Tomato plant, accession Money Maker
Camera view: horizontal (90 deg, fisheye); turntable rotation: 240 degrees
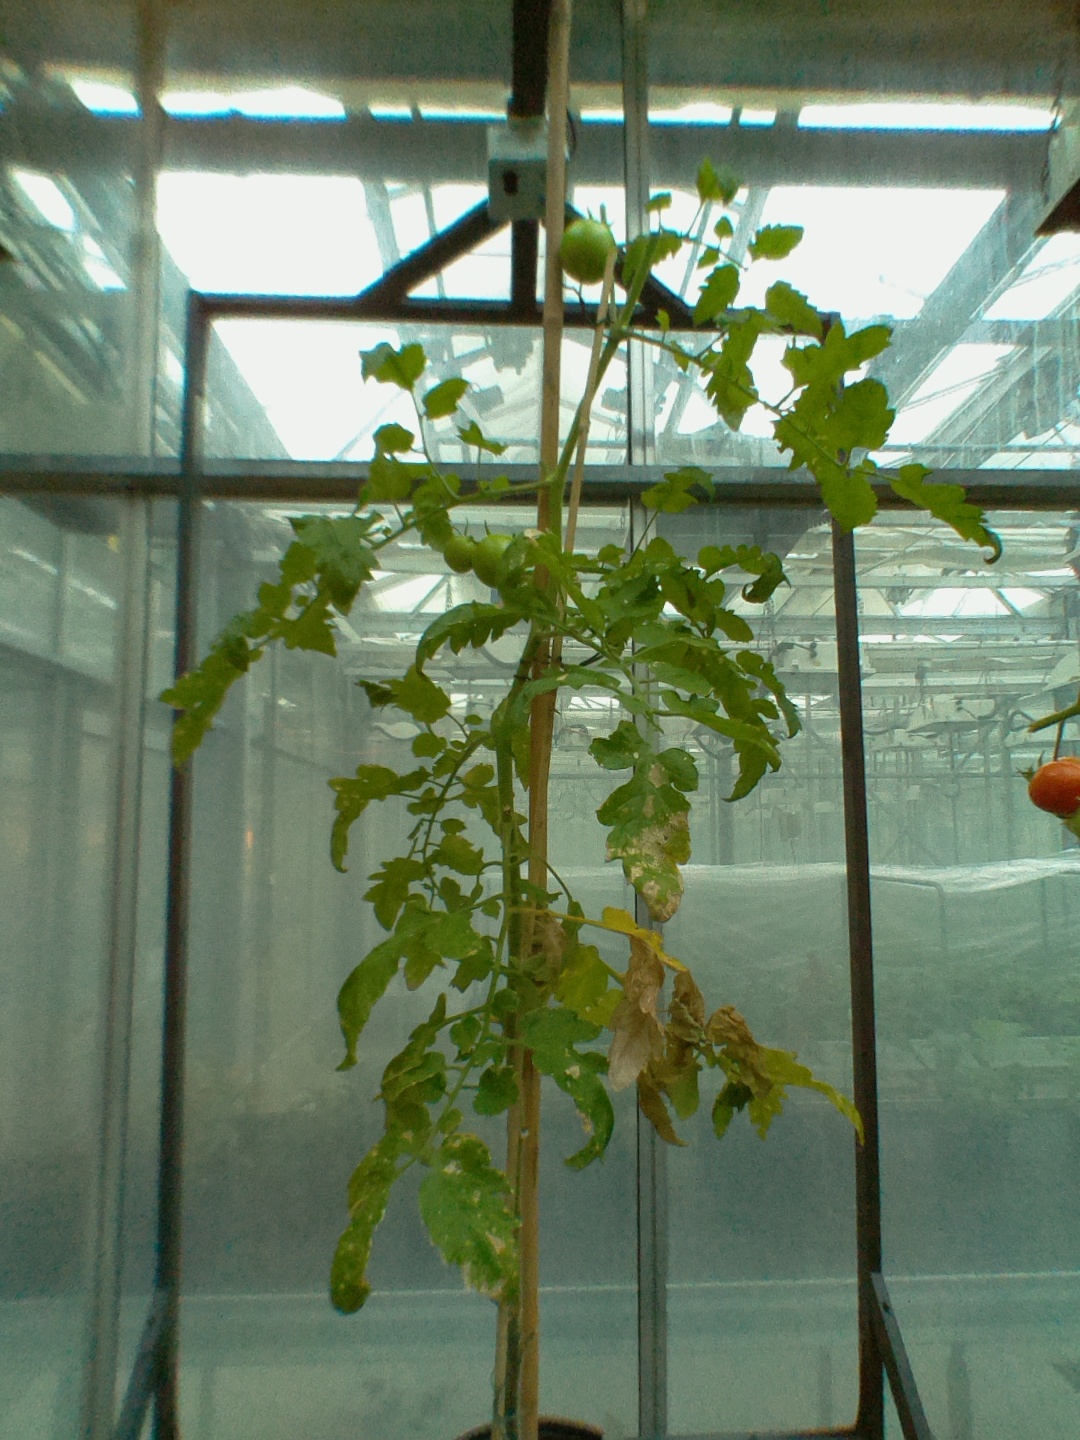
BBCH growth stage 76: 60%-70% of final fruit size